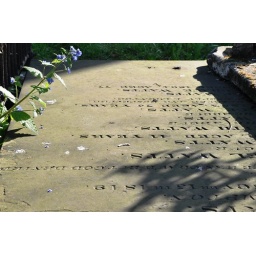
old grave at the church near my house